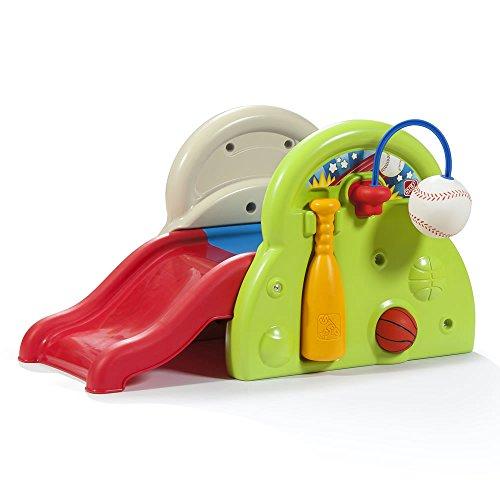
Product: Step2 Sports-Tastic Activity Center Playset
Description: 3-In-1 sports activity center features a basketball hoop, molded-in soccer goal and tethered baseball.
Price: $37.99
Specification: ProductDimensions:27x29x15.5inches|ItemWeight:8pounds|ShippingWeight:8.1pounds(Viewshippingratesandpolicies)|DomesticShipping:ItemcanbeshippedwithinU.S.|InternationalShipping:ThisitemcanbeshippedtoselectcountriesoutsideoftheU.S.LearnMore|ShippingAdvisory:Thisitemmustbeshippedseparatelyfromotheritemsinyourorder.Additionalshippingchargeswillnotapply.|ASIN:B074HN2DL2|Itemmodelnumber:782799|Manufacturerrecommendedage:12month-3years